Victoria Tunnel, Queensland

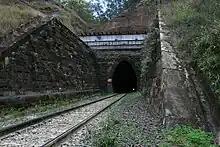
Eastern entrance, 2010

The Victoria Tunnel is a railway tunnel located in Queensland, Australia. At , the tunnel is the longer of the two oldest railway tunnels in Queensland, the other being known as the 'Six Chain', either because it is long, or is situated entirely on a radius curve, or both. Both are situated on the Main Line from Brisbane to Toowoomba, being part of the first narrow gauge main line in the world.